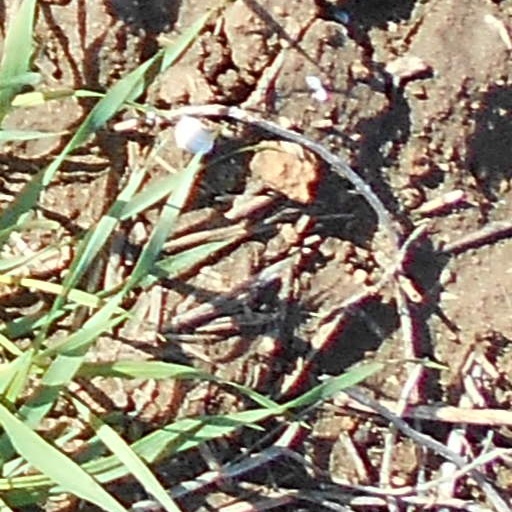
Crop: wheat